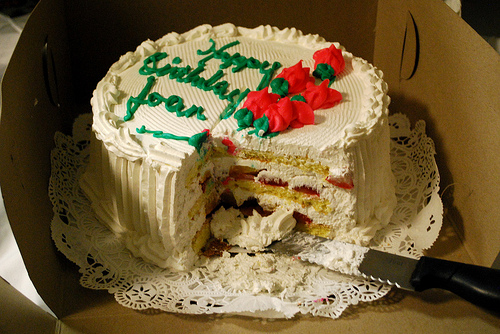
question: これは何ですか？
answer: ケーキ

question: どんな目的のケーキですか？
answer: 誕生日祝い

question: ケーキはどんな状態ですか？
answer: 食べかけ

question: ケーキはいくつありますか？
answer: 1つ

question: 文字の色は何色ですか？
answer: 緑

question: 飾りの花は何色ですか？
answer: 赤

question: 飾りの花はいくつありますか？
answer: 5つ

question: ケーキはどこにありますか？
answer: 箱の中